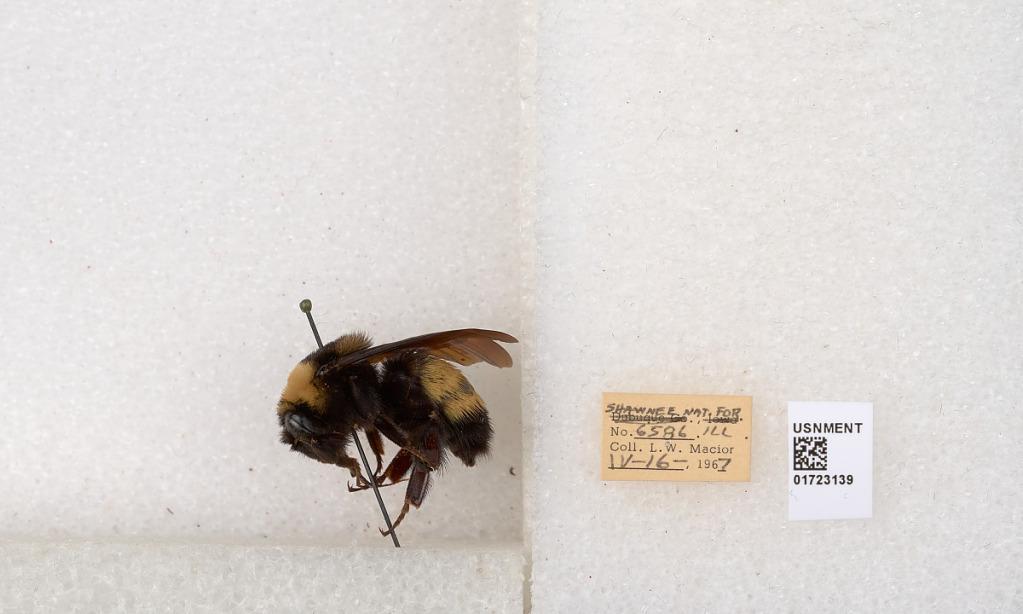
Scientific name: Bombus (Bombus) nevadensis auricormus
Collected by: L. Macior
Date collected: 1967-4-16
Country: United States
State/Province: Illinois
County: Johnson
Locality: Shawnee National Forest
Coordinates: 37.5114, -88.8011